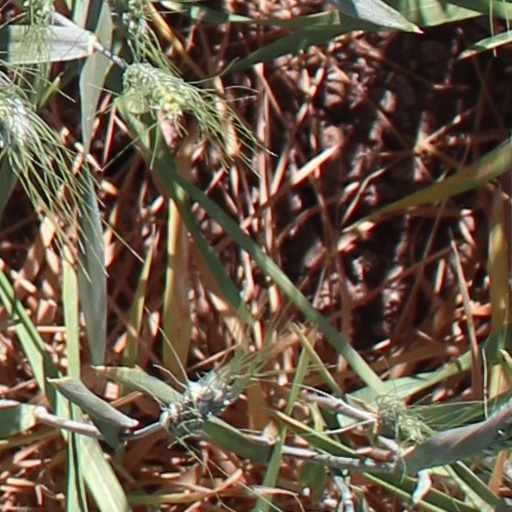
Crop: wheat